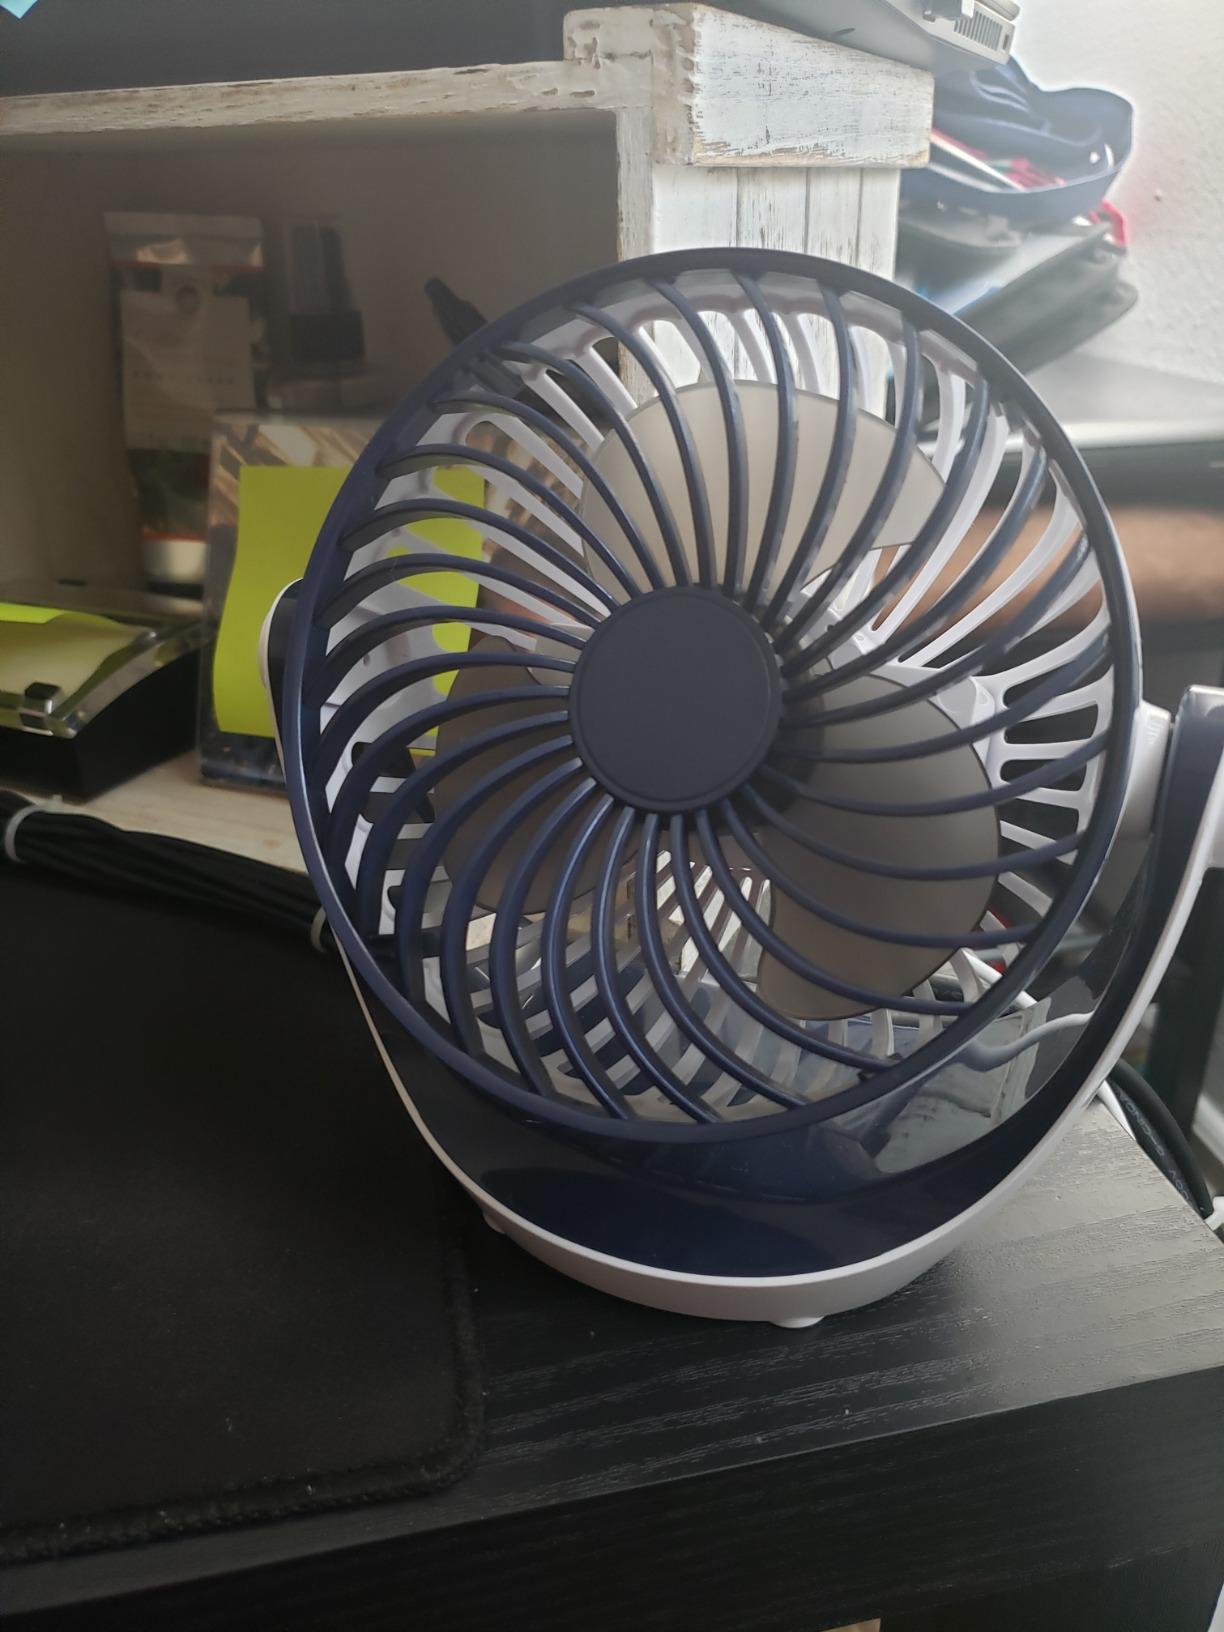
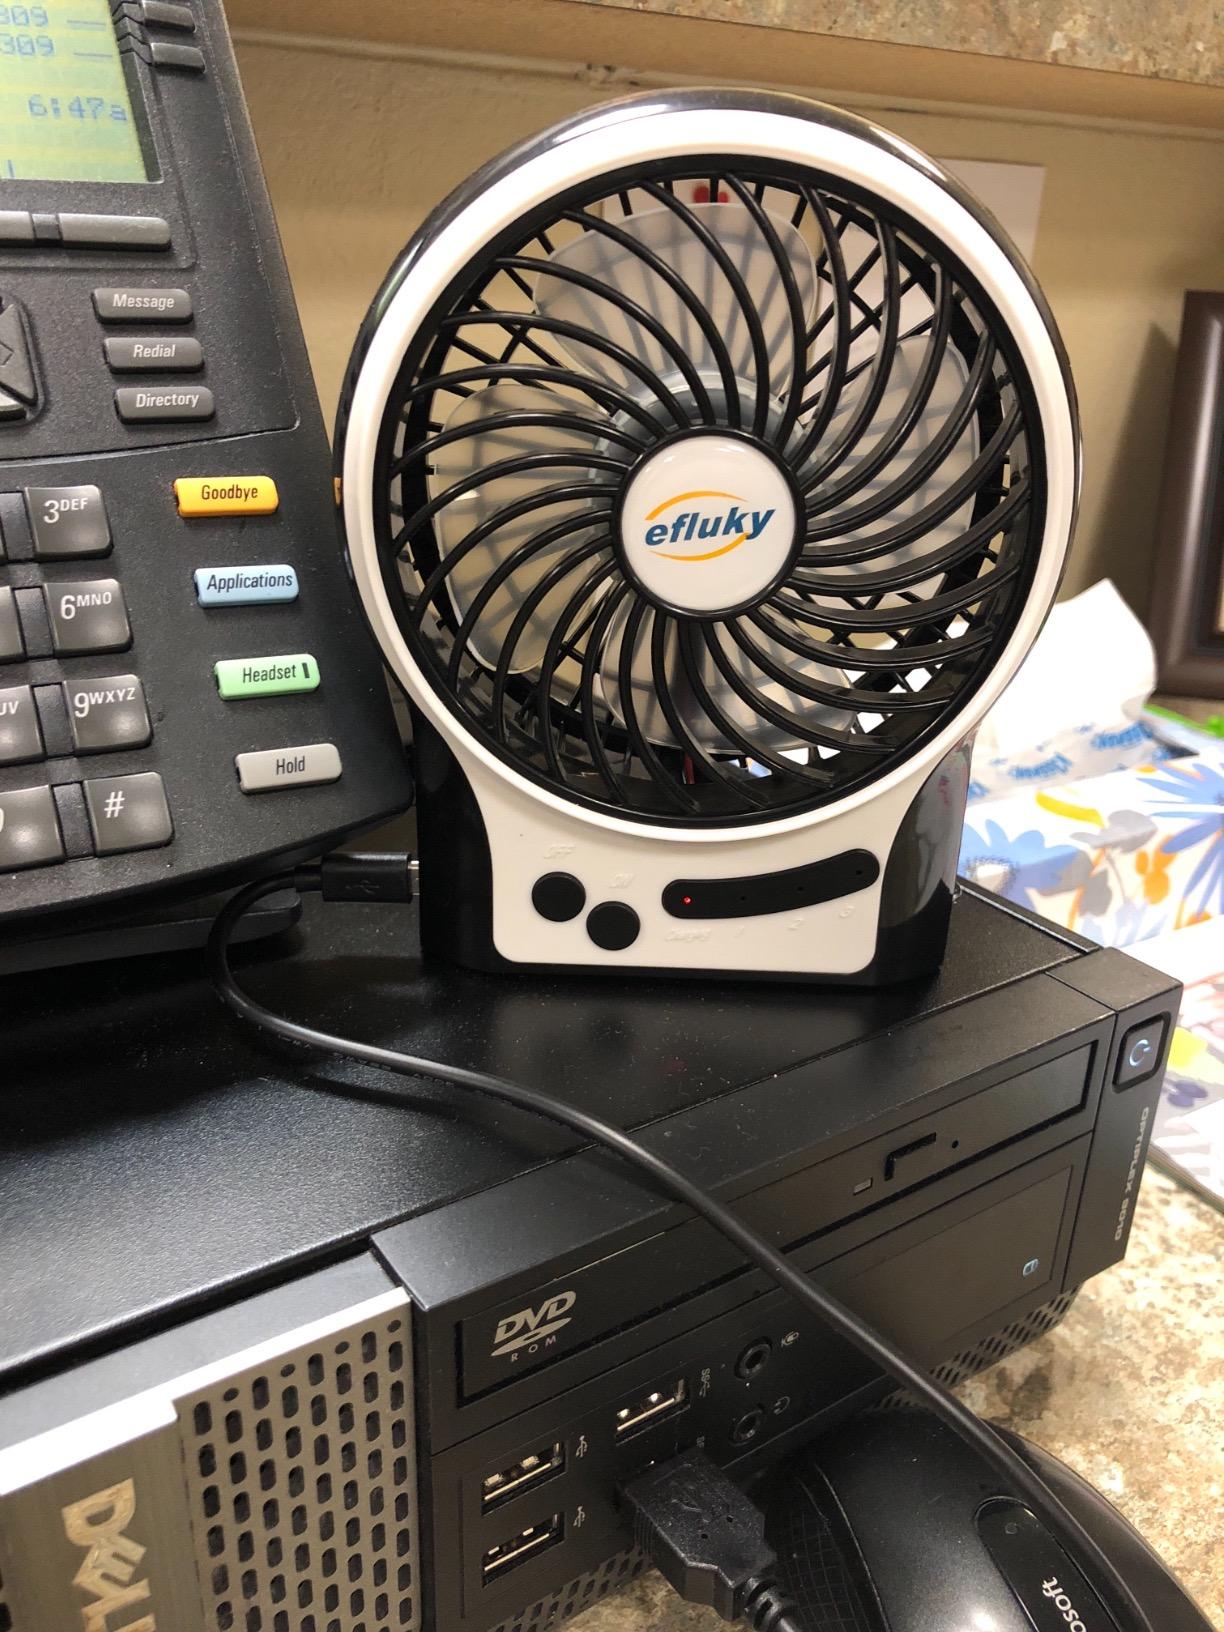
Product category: fan
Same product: no